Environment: real
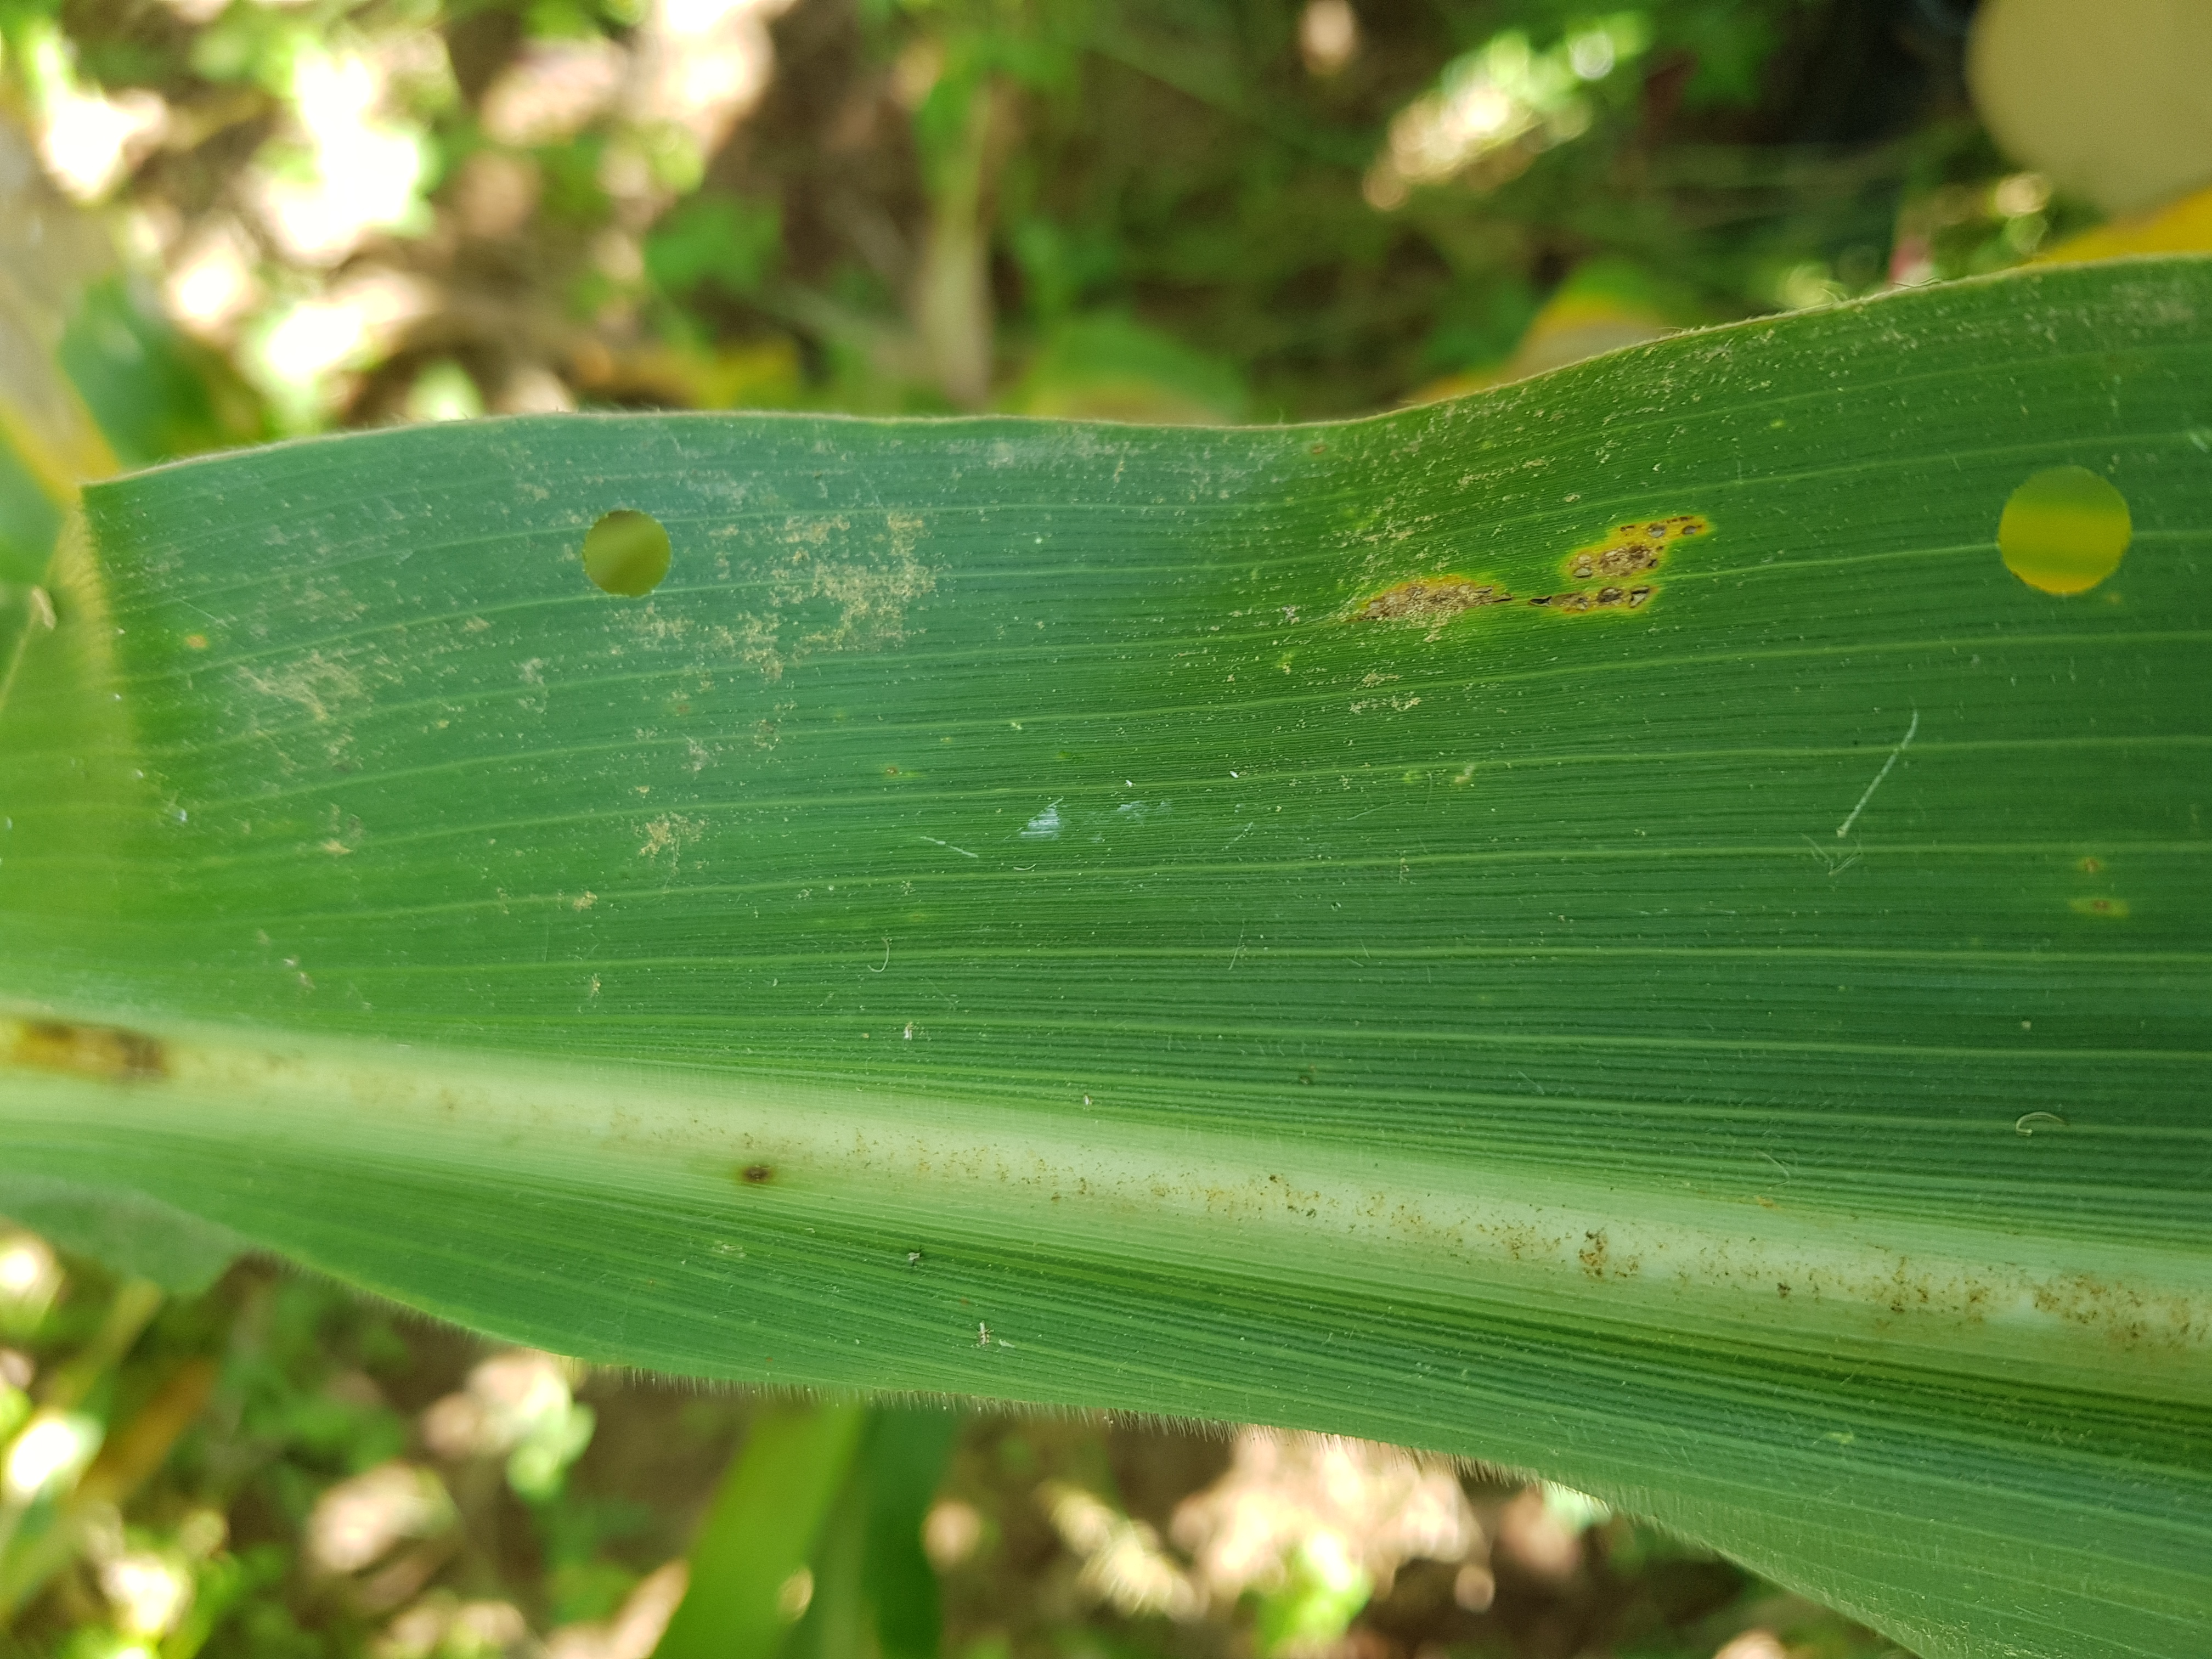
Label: common_rust